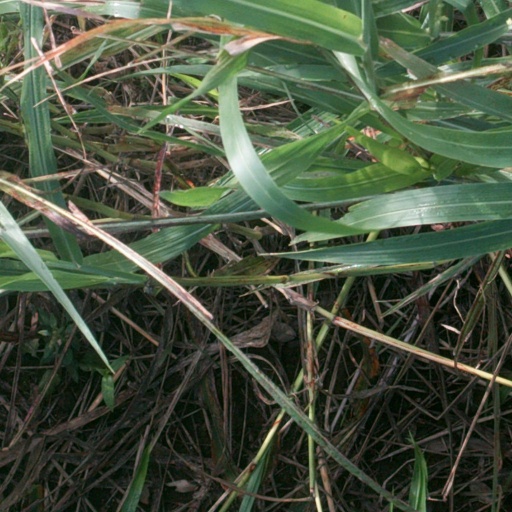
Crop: sorghum